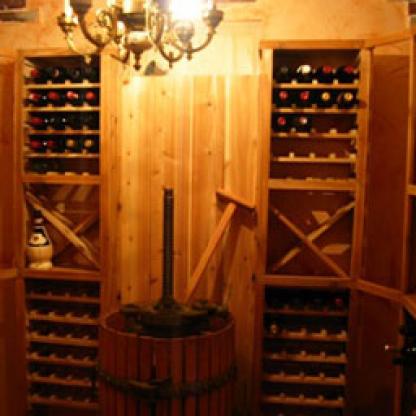
Scene: Indoor